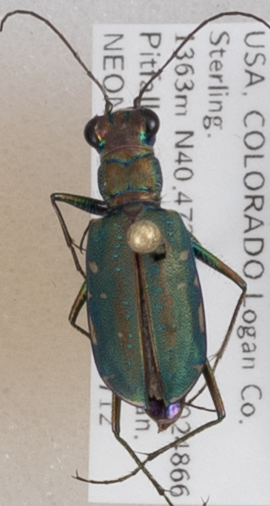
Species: Cicindela punctulata
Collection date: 2018-07-12
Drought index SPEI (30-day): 0.792
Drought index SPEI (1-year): -0.33
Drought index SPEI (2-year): -0.418